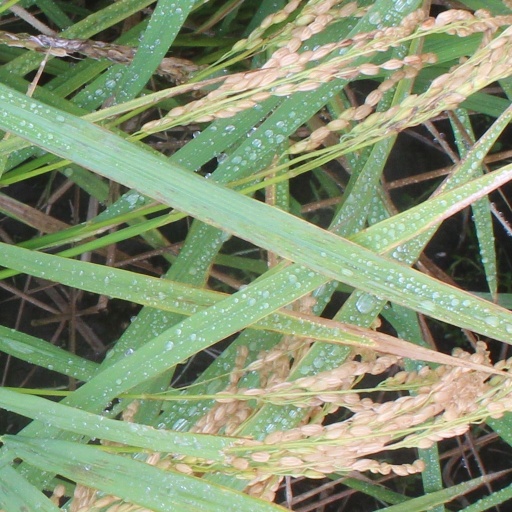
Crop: rice